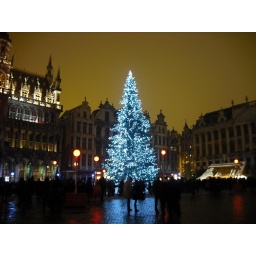
Brussels Christmas tree in centre of Grand Place. Guild houses in background from 1600s & earlier.